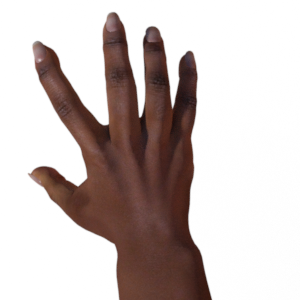
Label: paper